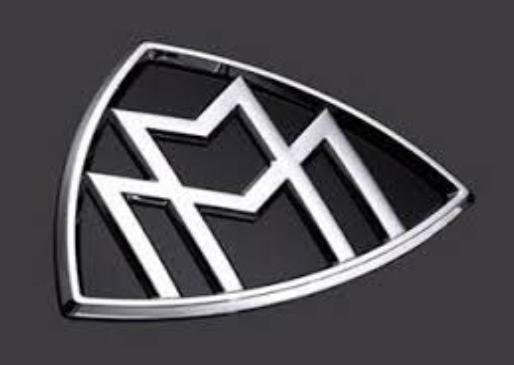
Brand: maybach-2
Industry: Transportation